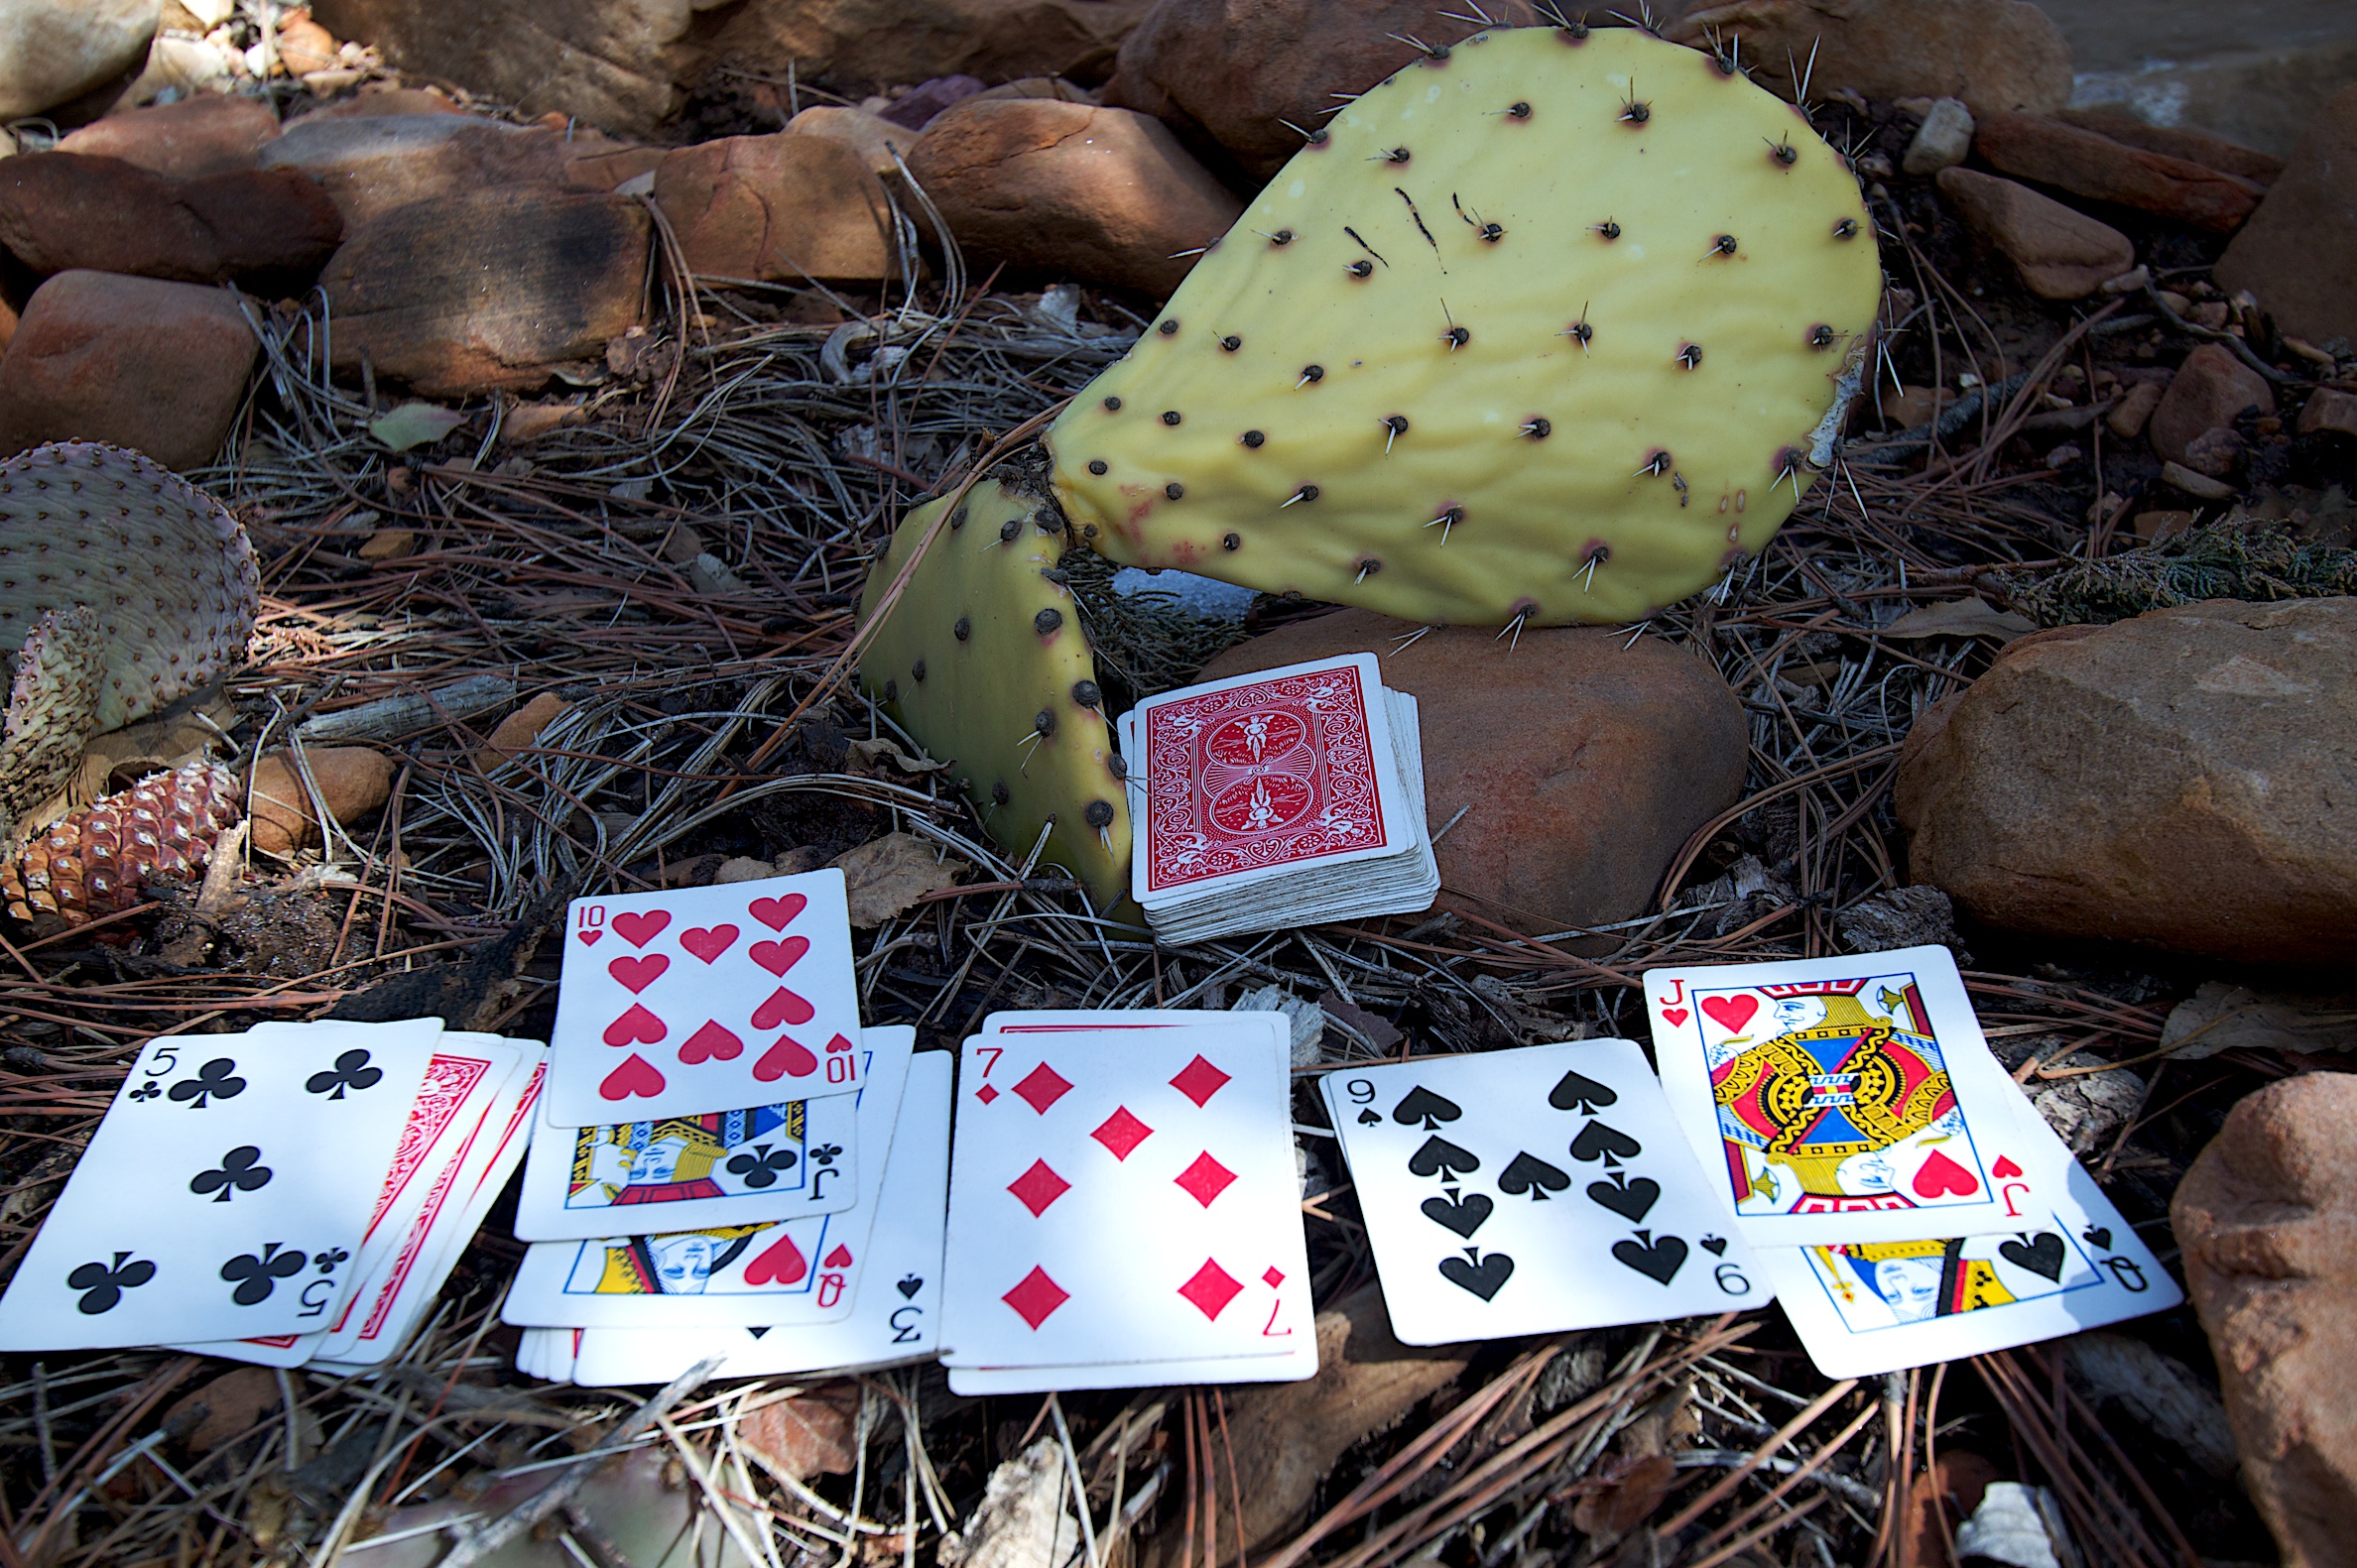
book, desert, flower, food, dailyshoot